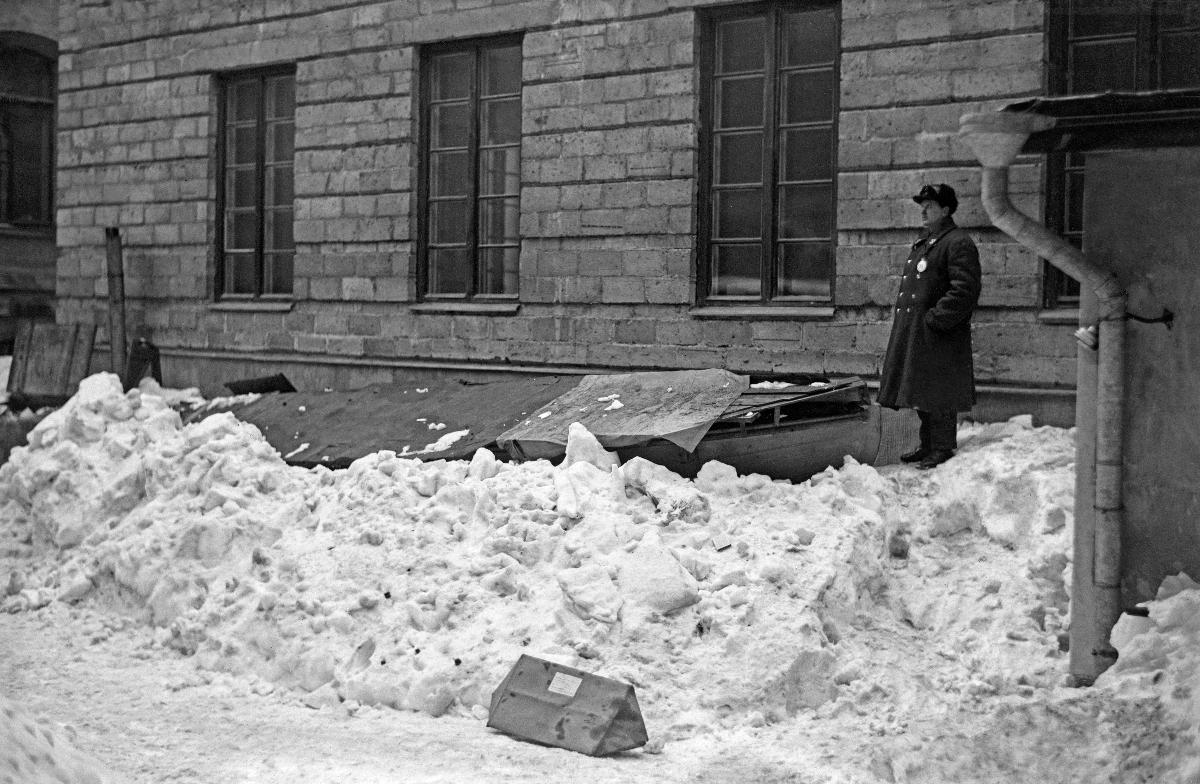
Pirtuvarkaus
Spritstöld; Spirits theft
sisällön kuvaus: Pirtuvarkaus Helsingissä 23.3.1931. Pirtua varastettiin alkoholiliikkeen varastosta. content description: Spirits theft in Helsinki 23.3.1931. Spirit was stolen from the alcohol movement storage. innehållsbeskrivning: Spritstöld i Helsingfors 23.3.1931. Sprit stals från alkoholrörelsens lager.
Kuvaaja: Sundström, Hugo, kuvaaja
Vuosi: 1931
Paikka: Suomi, Uusimaa, Helsinki
Aiheet: alkoholi (päihteet); kieltolait; salakuljetus; pullot; kiellot; varkaus; HBL; alcohol (beverage); prohibition acts; smuggling; bottles; alcohol; spirits; laws; prohibition laws; politics; crime; theft; alkohol (rusmedel); förbudslagar; flaskor; politik; alkohol; sprit; spritsmugglingen; förbudslagen; brott; lagar; förbud; stöld